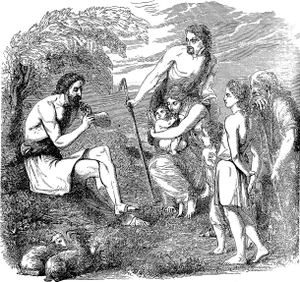
Dans la Genèse, Jubal est " le père de tous ceux qui jouent de la cithare et de la flûte ". Il est le fils de Lamech et d'Ada, il descend de Caïn. Il a pour frère Jabal.